Igor Martynov (politician)

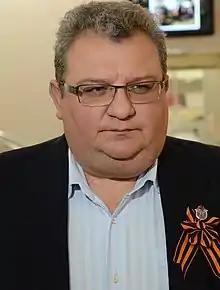
Martynov in 2015

Igor Yuryevich Martynov (born 22 June 1969) is a Ukrainian politician and collaborator who served as the mayor of Donetsk from 13 October 2014 to 18 October 2016. He is currently an advisor to the Head of the Donetsk People's Republic since 16 May 2019.